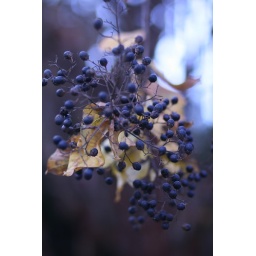
took a walk around mirror lake and thought these were pretty